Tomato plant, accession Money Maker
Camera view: tilt-top (135 deg); turntable rotation: 30 degrees
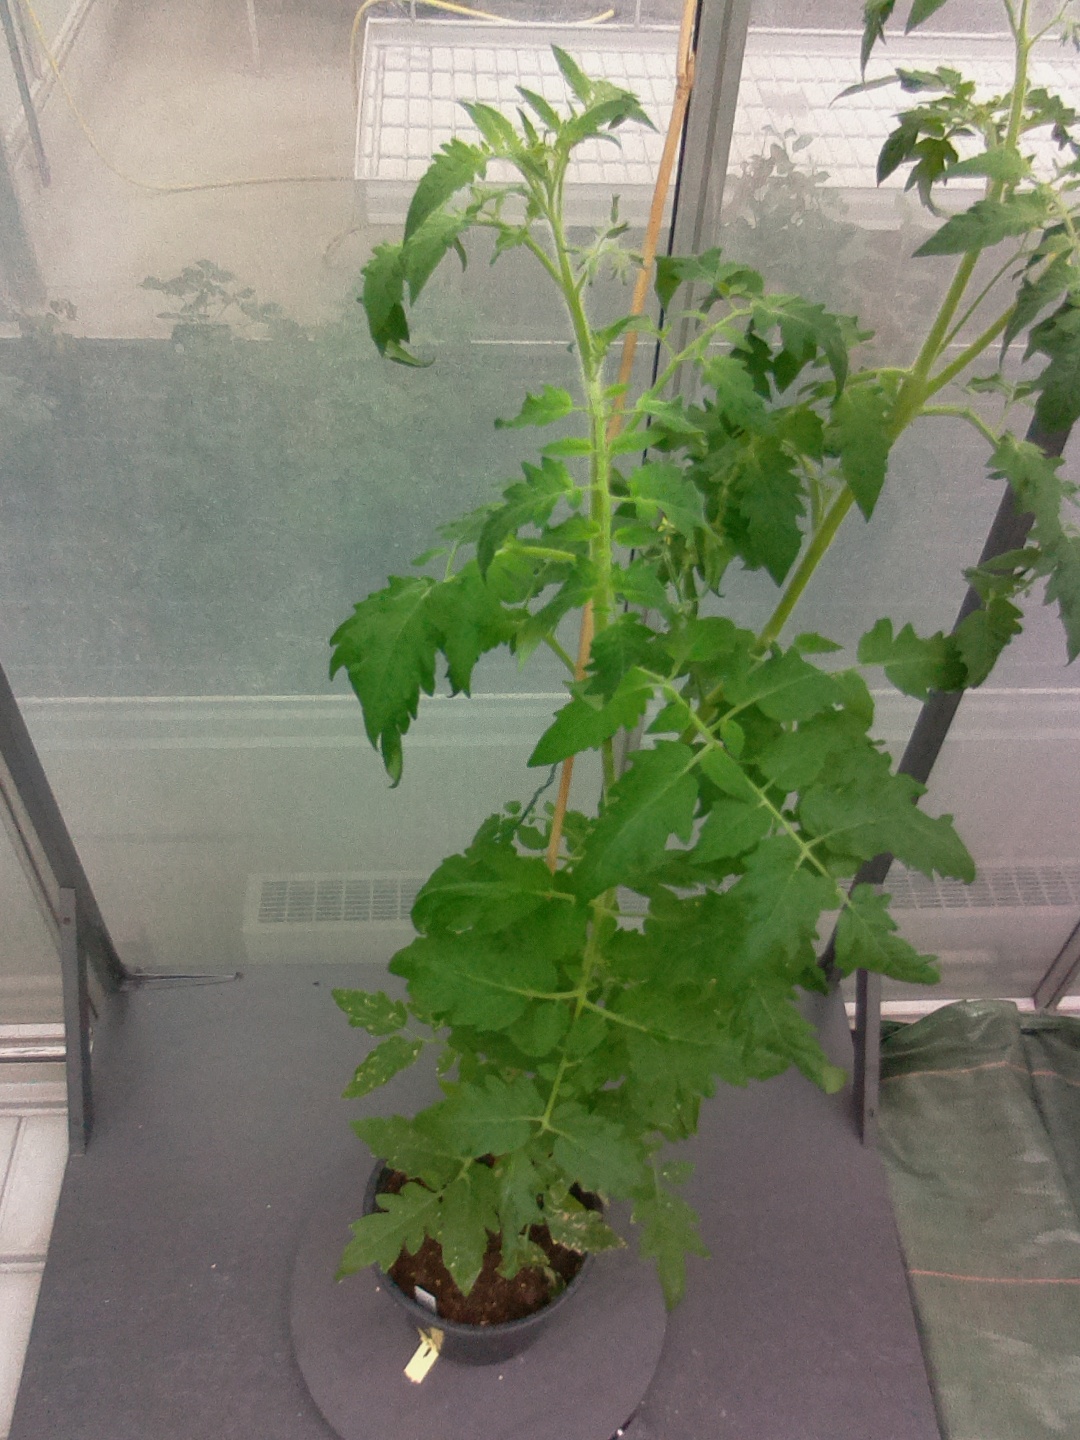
BBCH growth stage 59: 9 or more inflorescences visible